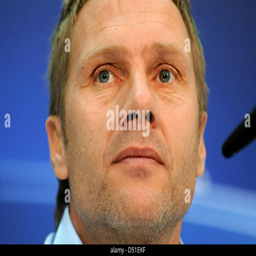
soccer player speaks during a press conference